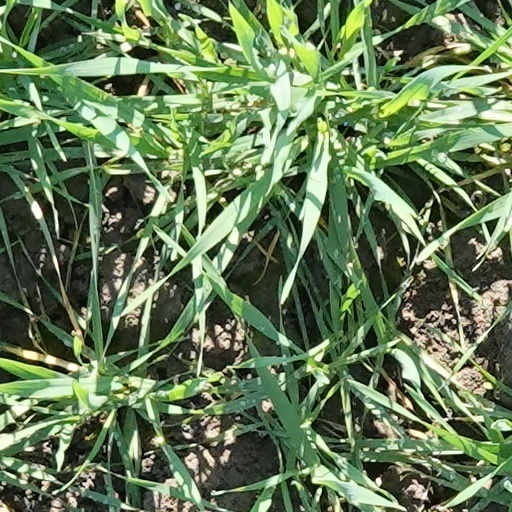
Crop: wheat